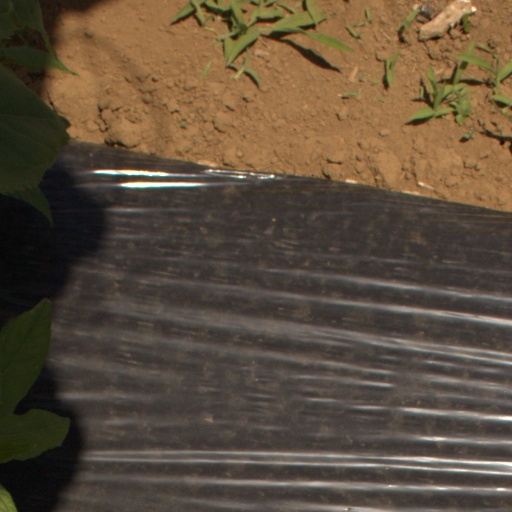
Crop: Jerusalem artichoke